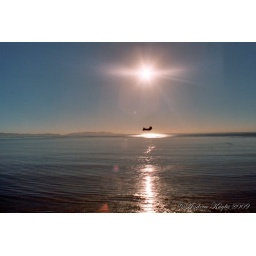
a Chinook flying around Palos Verdes.Catalina Island in the back ground.Color FilmIn CameraMinolta X-700Blue Grad filter to darken sky